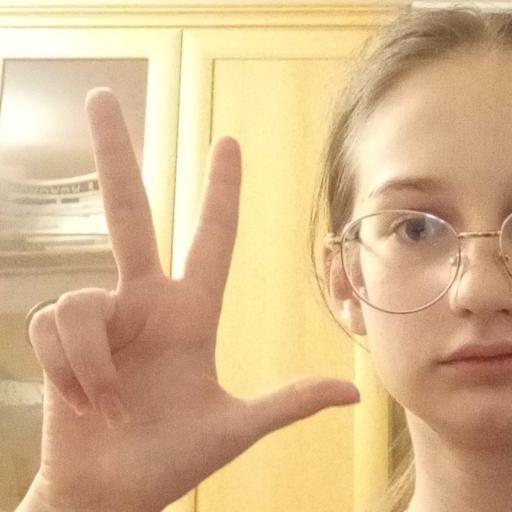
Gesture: three2